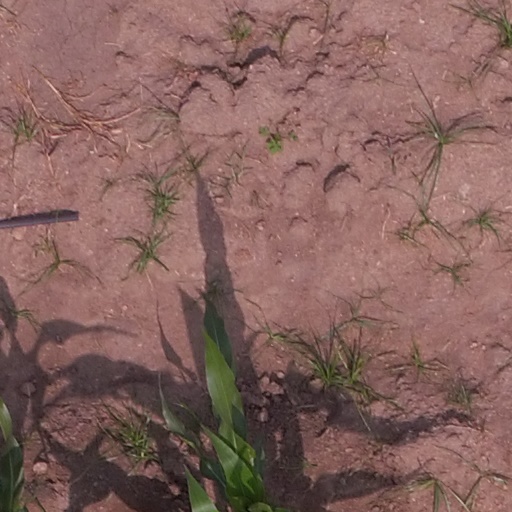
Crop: maize; corn